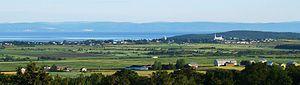
Village de Cacouna (Québec), vue du chemin des Pionniers à Rivière-du-Loup, avec le fleuve Saint-Laurent et les montagnes de Charlevoix en arrière-plan. Et un petite ferme. Auteur
Cacouna est une municipalité du Québec située dans la municipalité régionale de comté de Rivière-du-Loup et dans la région administrative du Bas-Saint-Laurent. Elle est située à environ 225 km à l'Est de la ville de Québec. La municipalité de Cacouna a été créée en mars 2006 par la fusion de la municipalité de village de Saint-Georges-de-Cacouna et la municipalité de paroisse de Saint-Georges-de-Cacouna.